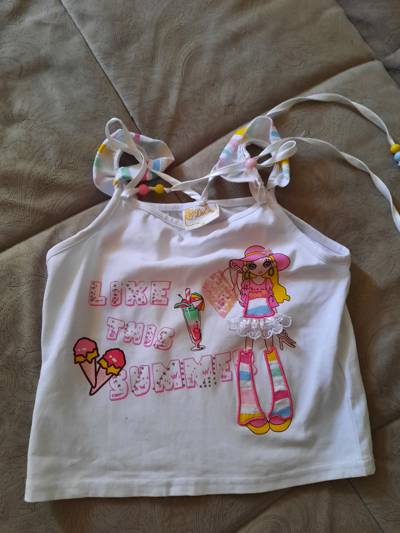
Waste category: clothes